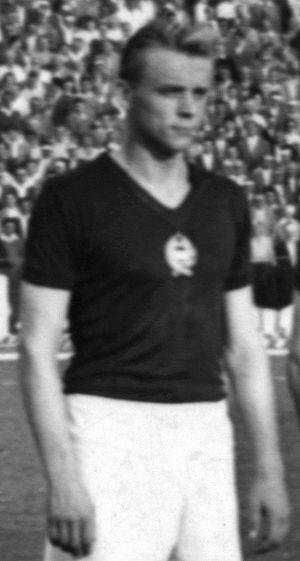
Ernő Solymosi est un joueur de football international hongrois, qui évoluait au poste de milieu de terrain.